Joel Zumaya

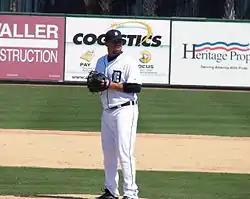
Zumaya with the Detroit Tigers in 2009

Joel Martin Zumaya (born November 9, 1984) is an American former professional baseball pitcher. He pitched in Major League Baseball for the Detroit Tigers from 2006 through 2010.